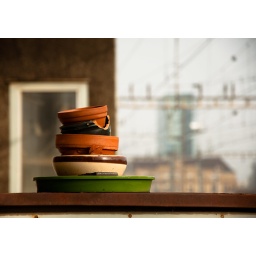
in this one, i like the blue window frame in the wet black cement against the stack of broken red pots.